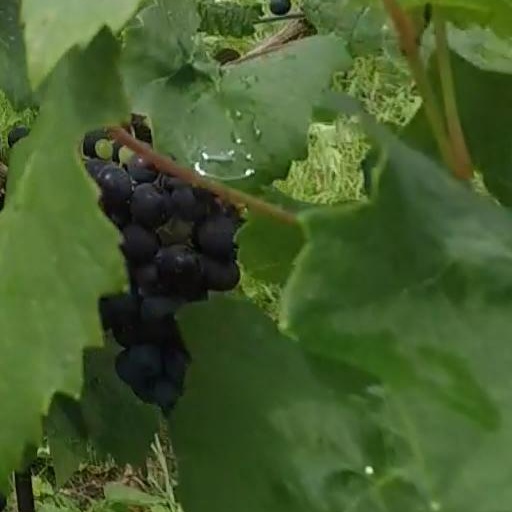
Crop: grape